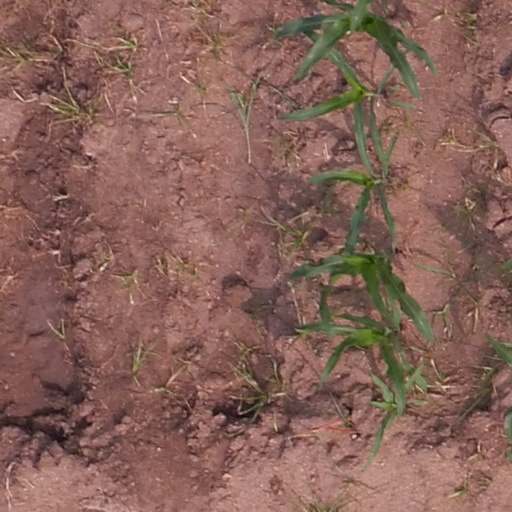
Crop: maize; corn